Diego Luna

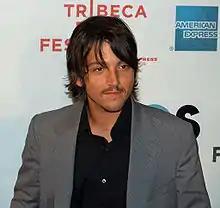
Luna at the 2007 Tribeca Film Festival

Luna acted in his first play at age seven. As a child actor, he appeared in several telenovelas and films. In 1992, he had arcs on Televisa's "El abuelo y yo" and "Ángeles sin paraíso". As a teenager, Luna was part of the main casts of "El premio mayor" (1995–1996) and "" (1999–2000), playing the main characters' son; he also starred in the films "Un hilito de sangre" ("A Trickle of Blood"; 1995), "" ("The Comet;" 1999), and "Un dulce olor a muerte" ("A Sweet Scent of Death"; 1995), all which made him a teen star. He had small roles in the films "" ("Gimme the Power"; 2000) and "Before Night Falls" (2000).